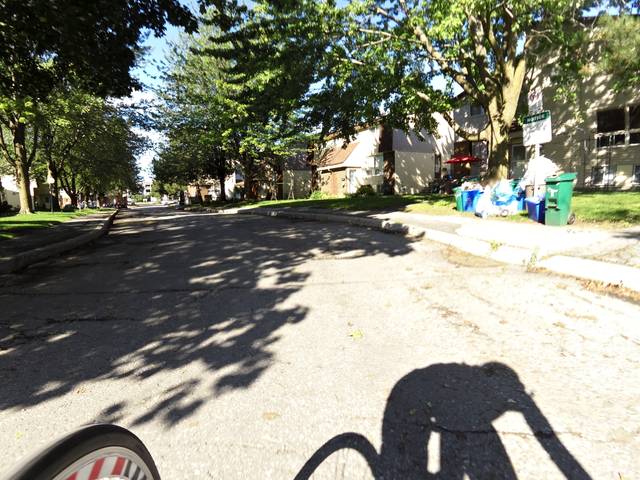
Region: Canada
Coordinates: 45.314, -75.829